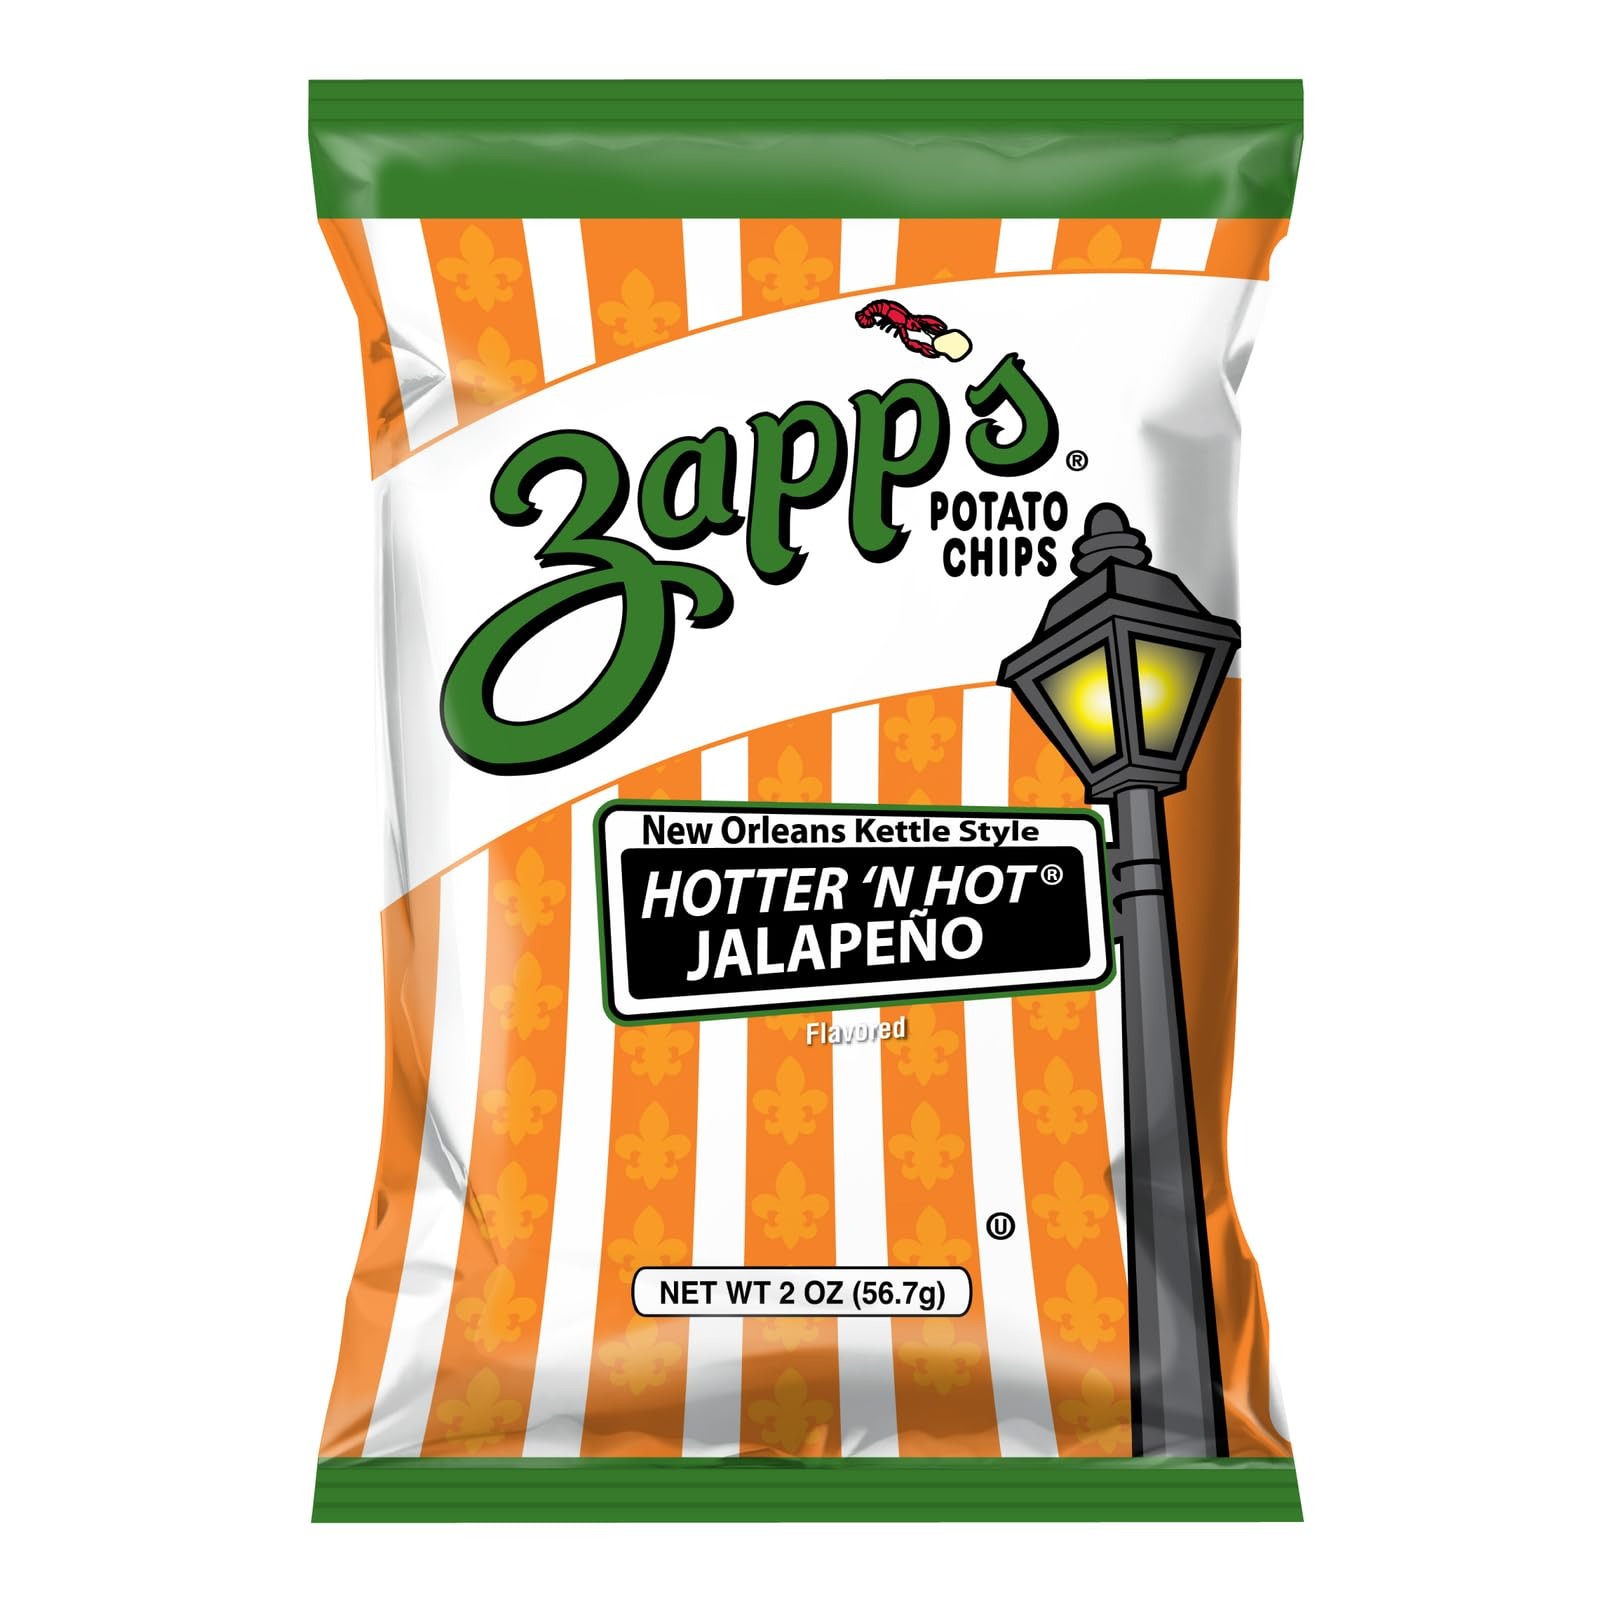
Item Name: Zapp’s New Orleans Kettle-Style Potato Chips Hotter â€˜n Hot Jalapeno Flavor (2 oz Bags, 25 Count), Crunchy Chips with a Spicy Kick, Perfect On-The-Go, Gluten Free Snack
Value: 50.0
Unit: Ounce

Price: 52.18